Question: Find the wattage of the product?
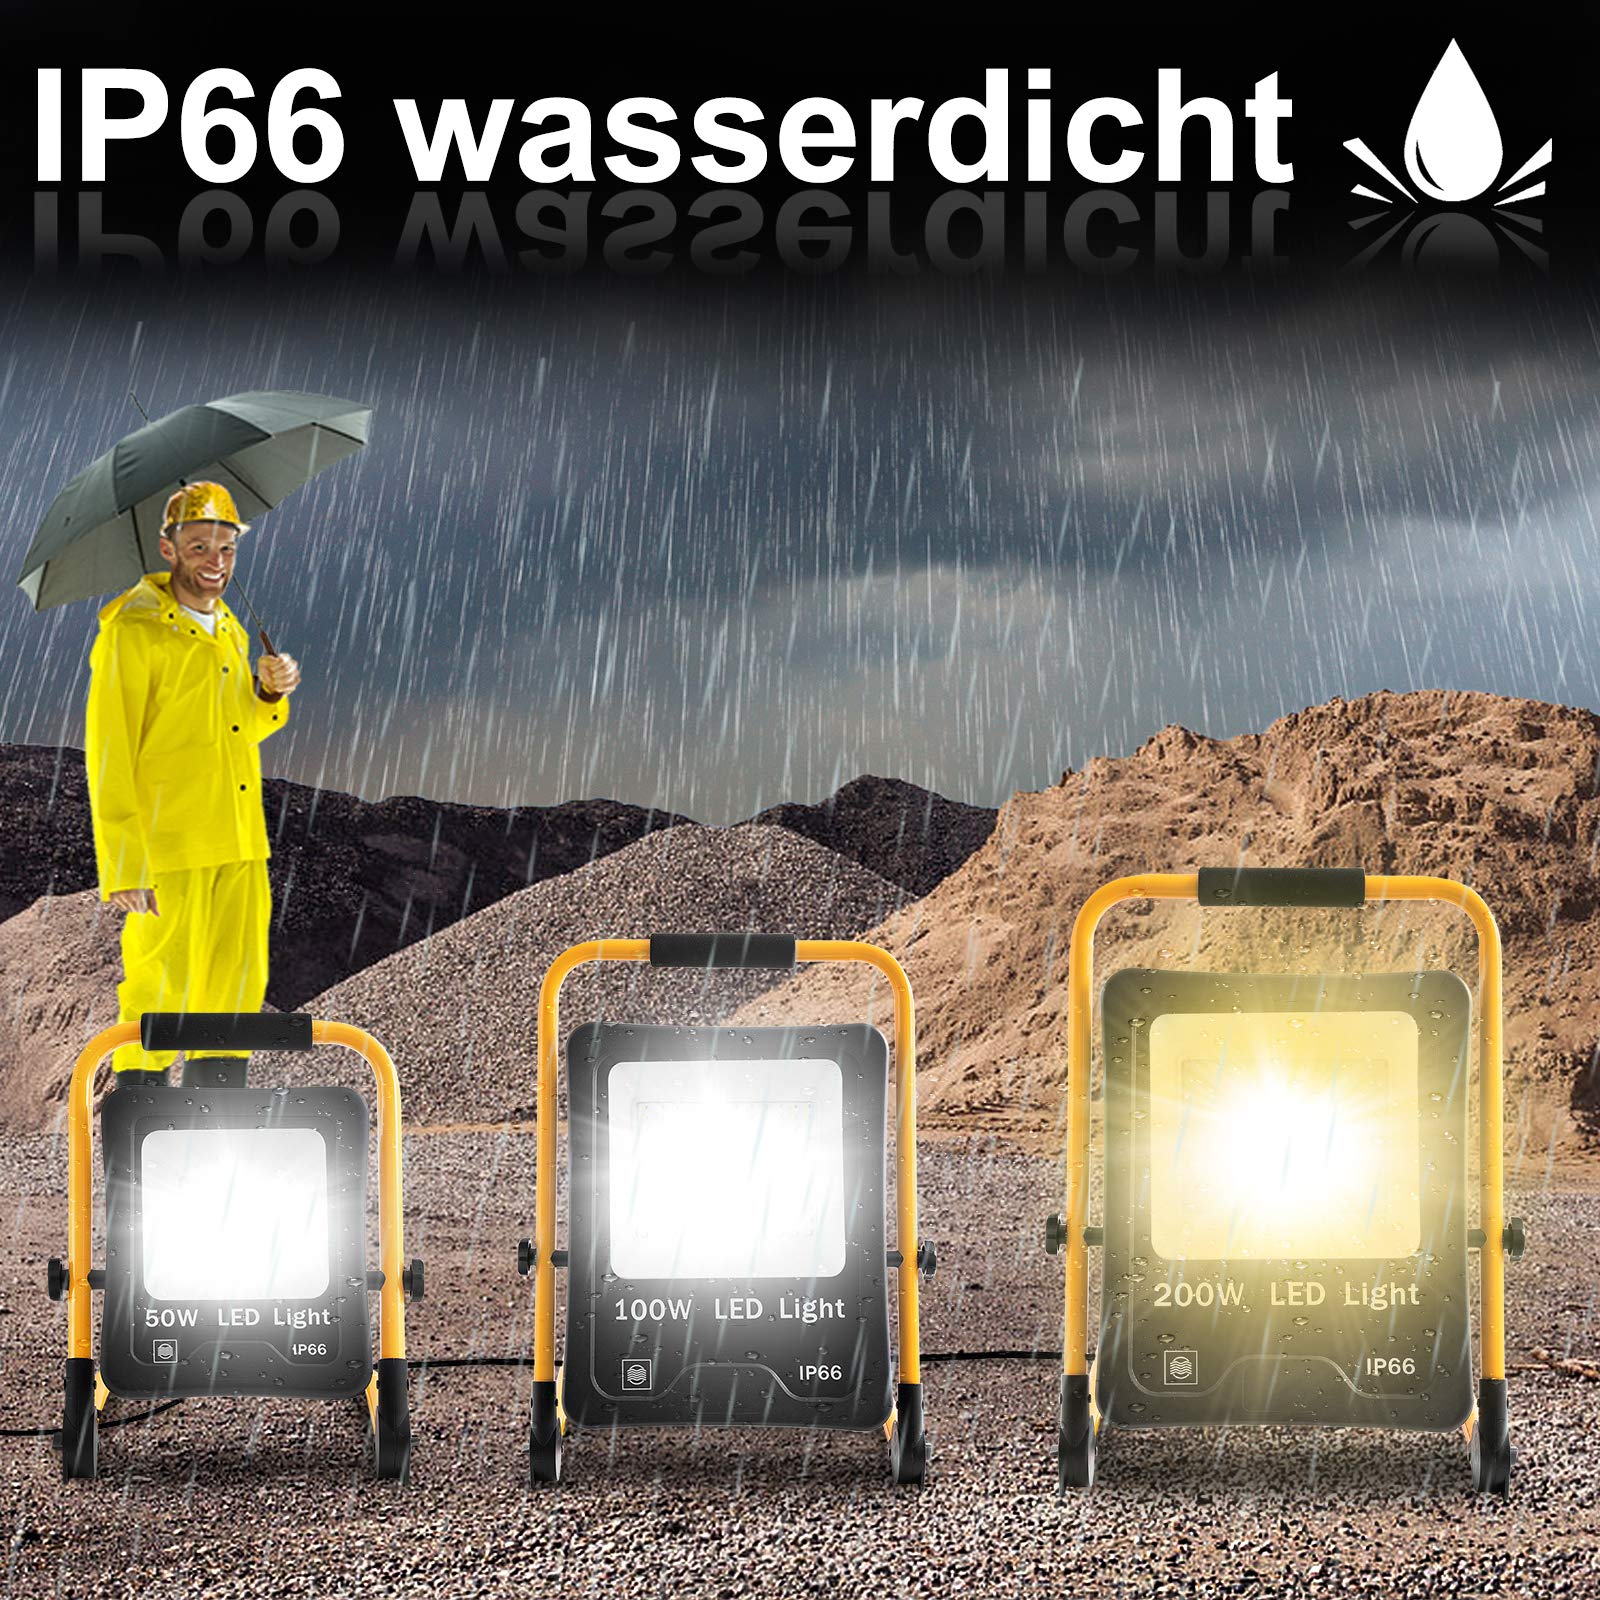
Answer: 100.0 watt